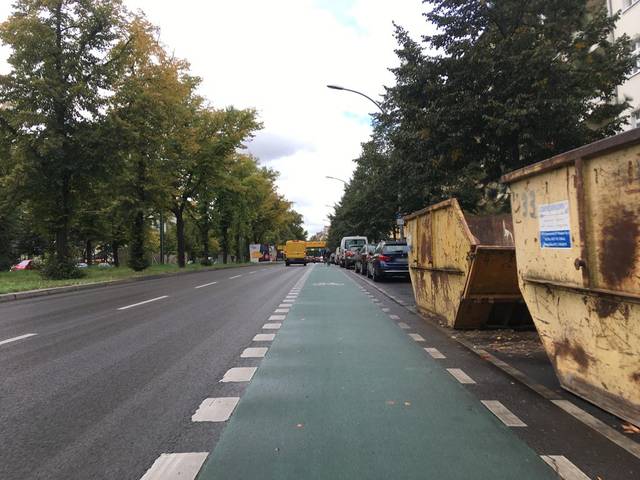
Region: Germany
Coordinates: 52.554, 13.418